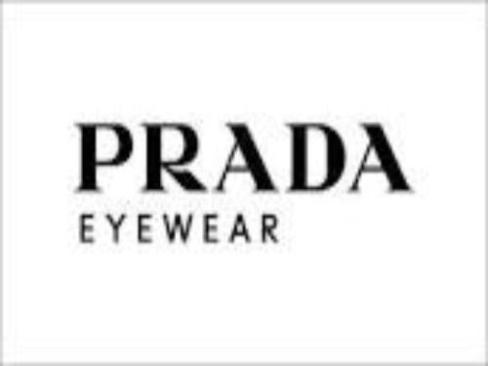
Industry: Clothes